Peoria, Illinois

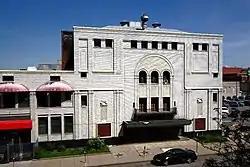
Madison Theatre

Museums in Peoria include the Pettengill-Morron House, the John C Flanagan House of the Peoria Historical Society, and the Wheels o' Time Museum. The Museum Block, opened on October 12, 2012, houses the Peoria Riverfront Museum and the Caterpillar World Visitors Center.